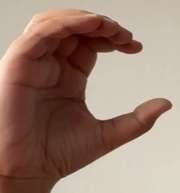
ASL sign: C